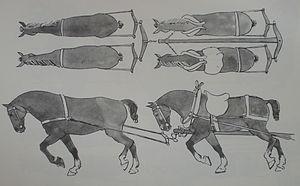
Le cheval au Moyen Âge est largement utilisé par l'être humain pour la guerre, le transport, et dans une moindre mesure l'agriculture. Ces animaux diffèrent par leur conformation et leur élevage du cheval moderne, étant en général de plus petite taille. Des types spécifiques d'animaux sont développés, dont beaucoup ont disparu. Le destrier, le plus connu de ces chevaux médiévaux, appelle l'image d'un énorme animal bardé de fer, associé à son chevalier en armure complète ; cette représentation stéréotypée ne reflète pourtant que peu la réalité historique.